Pacific Northwest Trail

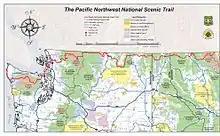
Pacific Northwest National Scenic Trail overview map

In Washington, the PNT enters Colville National Forest in the Salmo-Priest Wilderness, then crosses the Pend Oreille River on the Metaline Falls Bridge, before continuing over Abercrombie Mountain and reaching the Columbia River, in the town of Northport.